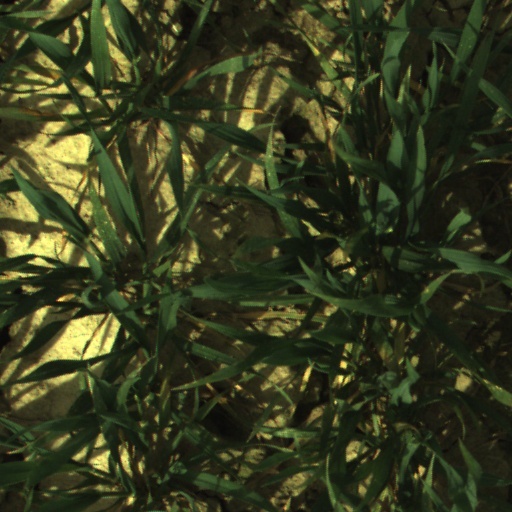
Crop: wheat